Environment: real
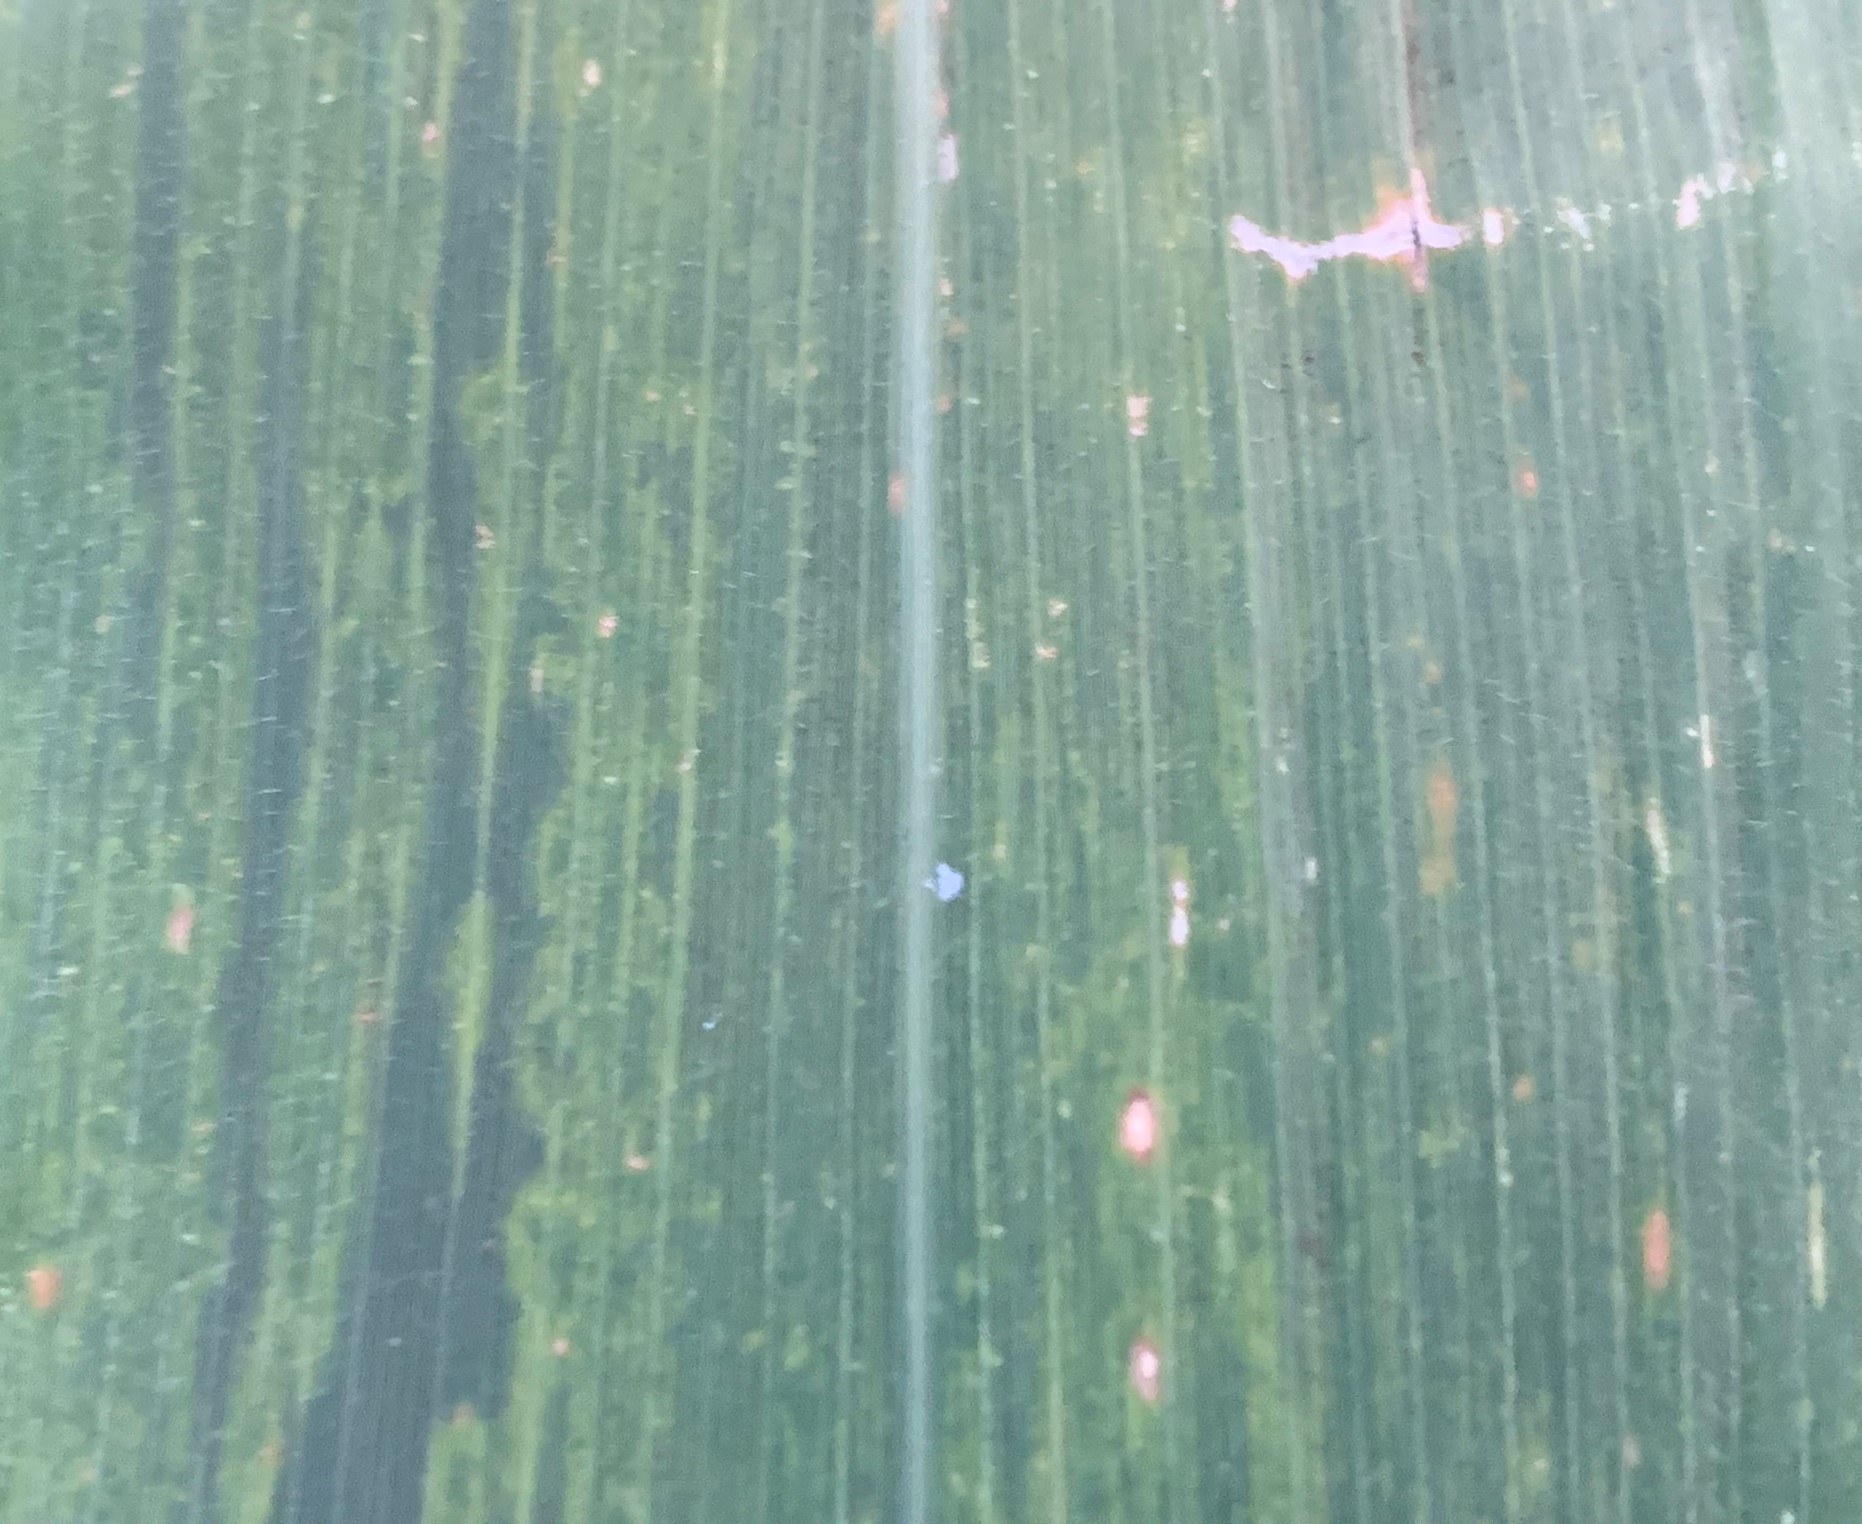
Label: lethal_necrosis